Antipatris

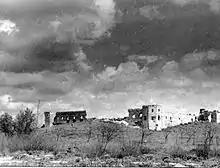
Antipatris fort. 1948

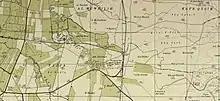
Ras al Ein 1941 1:20,000

Currently, the site of Antipatris is included in the national park "Yarkon-Tel Afek", under the jurisdiction of the Israel Nature and Parks Authority, incorporating the area of the Ottoman fortress, the remains of the Roman city and the British water pumping station.